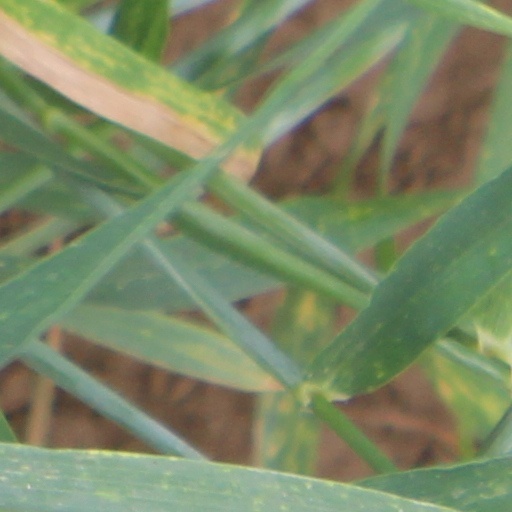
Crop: wheat